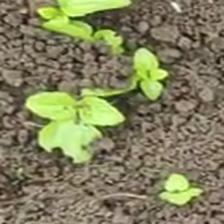
Weed species: Kena_(Commplina_benghalensio)